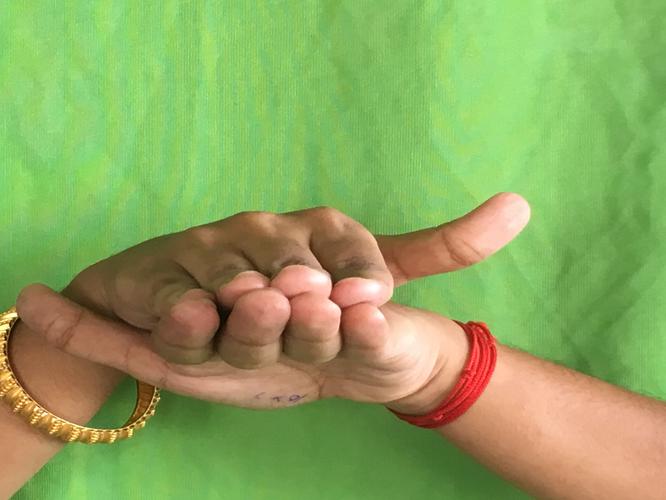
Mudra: Matsya
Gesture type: double_hand